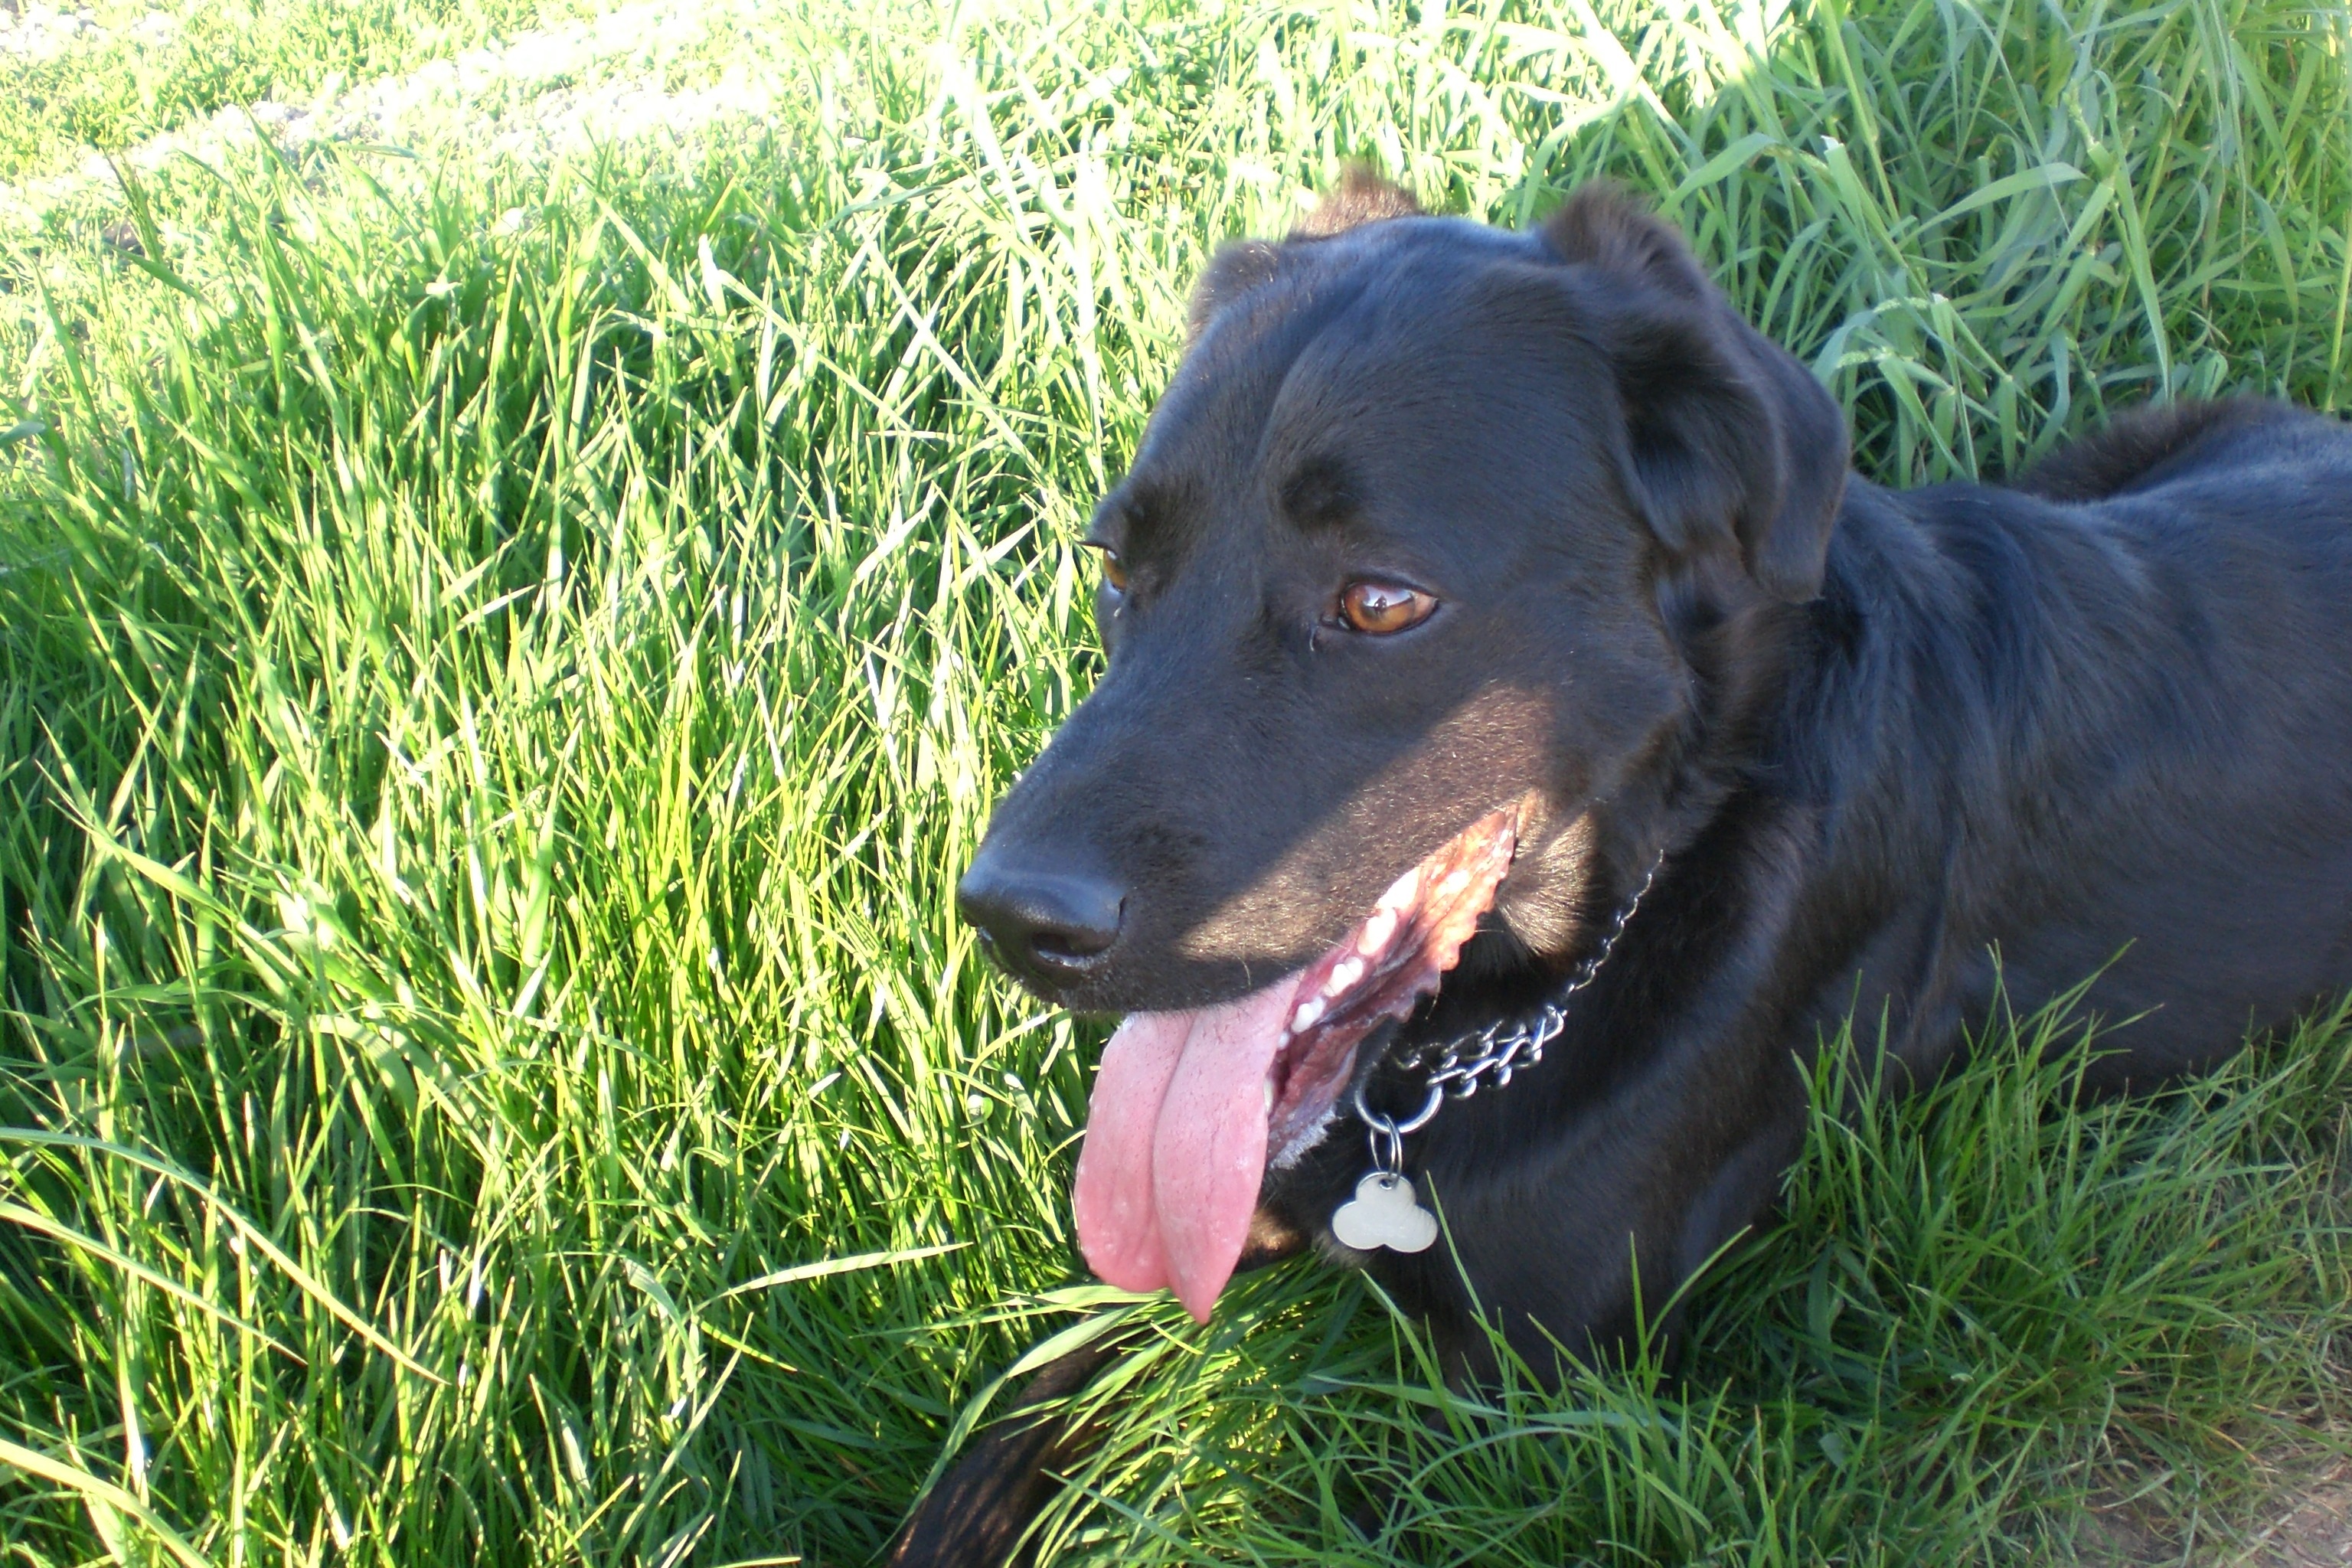
grass, meadow, puppy, dog, mammal, vertebrate, labrador retriever, dog breed, dog on meadow, dog like mammal